Naples station

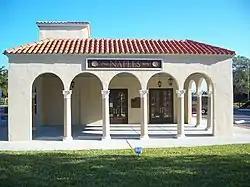

The Naples Seaboard Air Line Railway Station (also known as the Naples Railroad Depot or Seaboard Coast Line Railroad Depot) is a historic Seaboard Air Line Railway depot in Naples, Florida. It is located at 1051 5th Avenue, South.